Albano Laziale

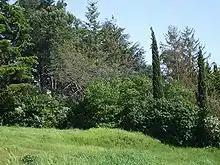
Landscape of the hilly countryside around Cecchina.

The highest peak of the town of Albano is the Colle dei Cappuccini, located at 615 m above sea level. From the hill, which houses a pine forest adjacent to the Capuchin Monastery, there is a remarkable overview of Lake Albano, Agro Romano and Monte Cavo.